Postage stamps and postal history of North Ingria

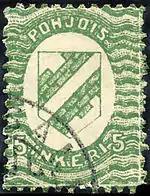
5 pennies of the Series I

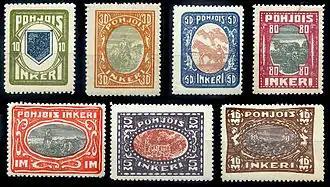
Series II of the North Ingrian stamps

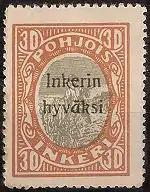
A North Ingrian stamp overprinted "Inkerin hyväksi" (For the Ingria) in 1921

The Republic of North Ingria (Finnish: "Pohjois-Inkerin tasavalta") was a short-lived state of Ingrian Finns in 1919–1920, which seceded from Soviet Russia after the October Revolution. Its postal system was operated by the local government in co-operation with the Ministry of Transport and Public Works of Finland and the Finnish postal service.